Library/SW 9th Ave and Galleria/SW 10th Ave stations

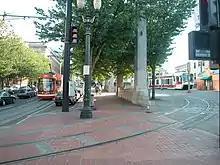
A partial view of the SW 11th Ave turnaround loop, showing one of the three tracks in the loop and a Portland Streetcar passing by on 11th Avenue

The three 11th Avenue loop tracks, located one block west of these two stations, allow westbound trains terminating in downtown Portland access to Yamhill Street from Morrison Street. Previous to the opening of the Westside section of what is now the Blue Line, all trains used this facility to turn around. Red Line trains used them from that line's opening in 2001 until it was extended to Beaverton Transit Center in 2003. Then, Portland Vintage Trolley still used it on Sundays, and starting in 2004 Yellow Line trains used the loops every day until the Yellow Line and Vintage Trolley both moved to the Portland Transit Mall. Presently, there is no regularly scheduled use of the turnaround loop here, but it is often used to store trains temporarily for use after events, such as a game at nearby Providence Park.